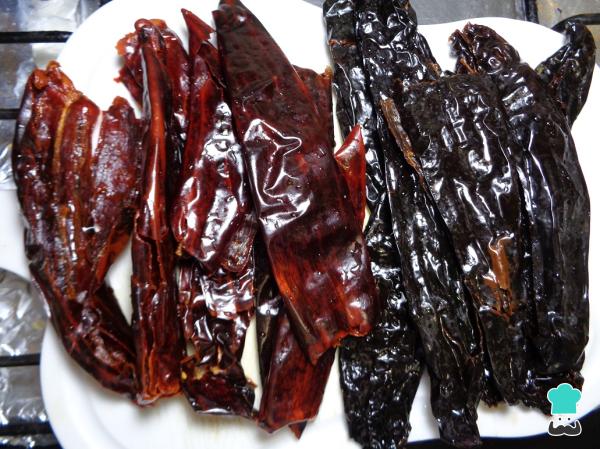
Vamos a iniciar con la preparación de la salsa de los tacos mexicanos en la que pondremos a marinar los bistecs de carne de cerdo. Para esto tomamos los chiles anchos y los chiles guajillo, los desvenamos y limpiamos perfectamente bien, una vez limpios los colocamos en una cacerola con agua hirviendo por 5 minutos para que se suavicen.